Victor Vignon

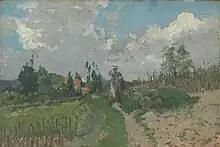
Victor Alfred Paul Vignon, "Woman in a Vineyard", c. 1880, Van Gogh Museum

In 1880 and 1881, he participated to the fifth and sixth Paris Impressionist Exhibitions, whose invitation process was mostly managed by Edgar Degas. Despite some initial resistance from Claude Monet, who believed that his sharp outlines were not truly impressionistic, he most notably participated to the seventh Paris Impressionist Exhibition in 1882, which in contrast with the previous one was not managed by Degas, and whose participation was indeed severely restricted to a small circle of only nine "true" Impressionists. The other eight participants were Gustave Caillebotte, Paul Gauguin, Armand Guillaumin, Claude Monet, Berthe Morisot, Camille Pissarro, Pierre-Auguste Renoir, and Alfred Sisley. His participation with 15 paintings to such an exclusive exhibition cements his status in the Impressionism movement, while separating him from the group of participants who took part in the other less restricted exhibitions managed by Degas. Among the various reviews from the exhibition, critic Sallanches noted that the source of inspiration for Vignon is the same as the one of his friend Camille Pissarro, but he assessed Vignon as being less strong in composition while being more brilliant in colours. In 1886, Vignon participated in the 8th and last Impressionist Exhibition. Critic Félix Fénéon, an ardent promoter of the pointillism and the neo-impressionism movement led by Georges Seurat, negatively assessed Vignon's landscape compositions as generally invariable and dull. On the other hand, critics Fevre and Geffroy appreciated Vignon's painting style and the "emotional and sincere" aspect of his landscapes.